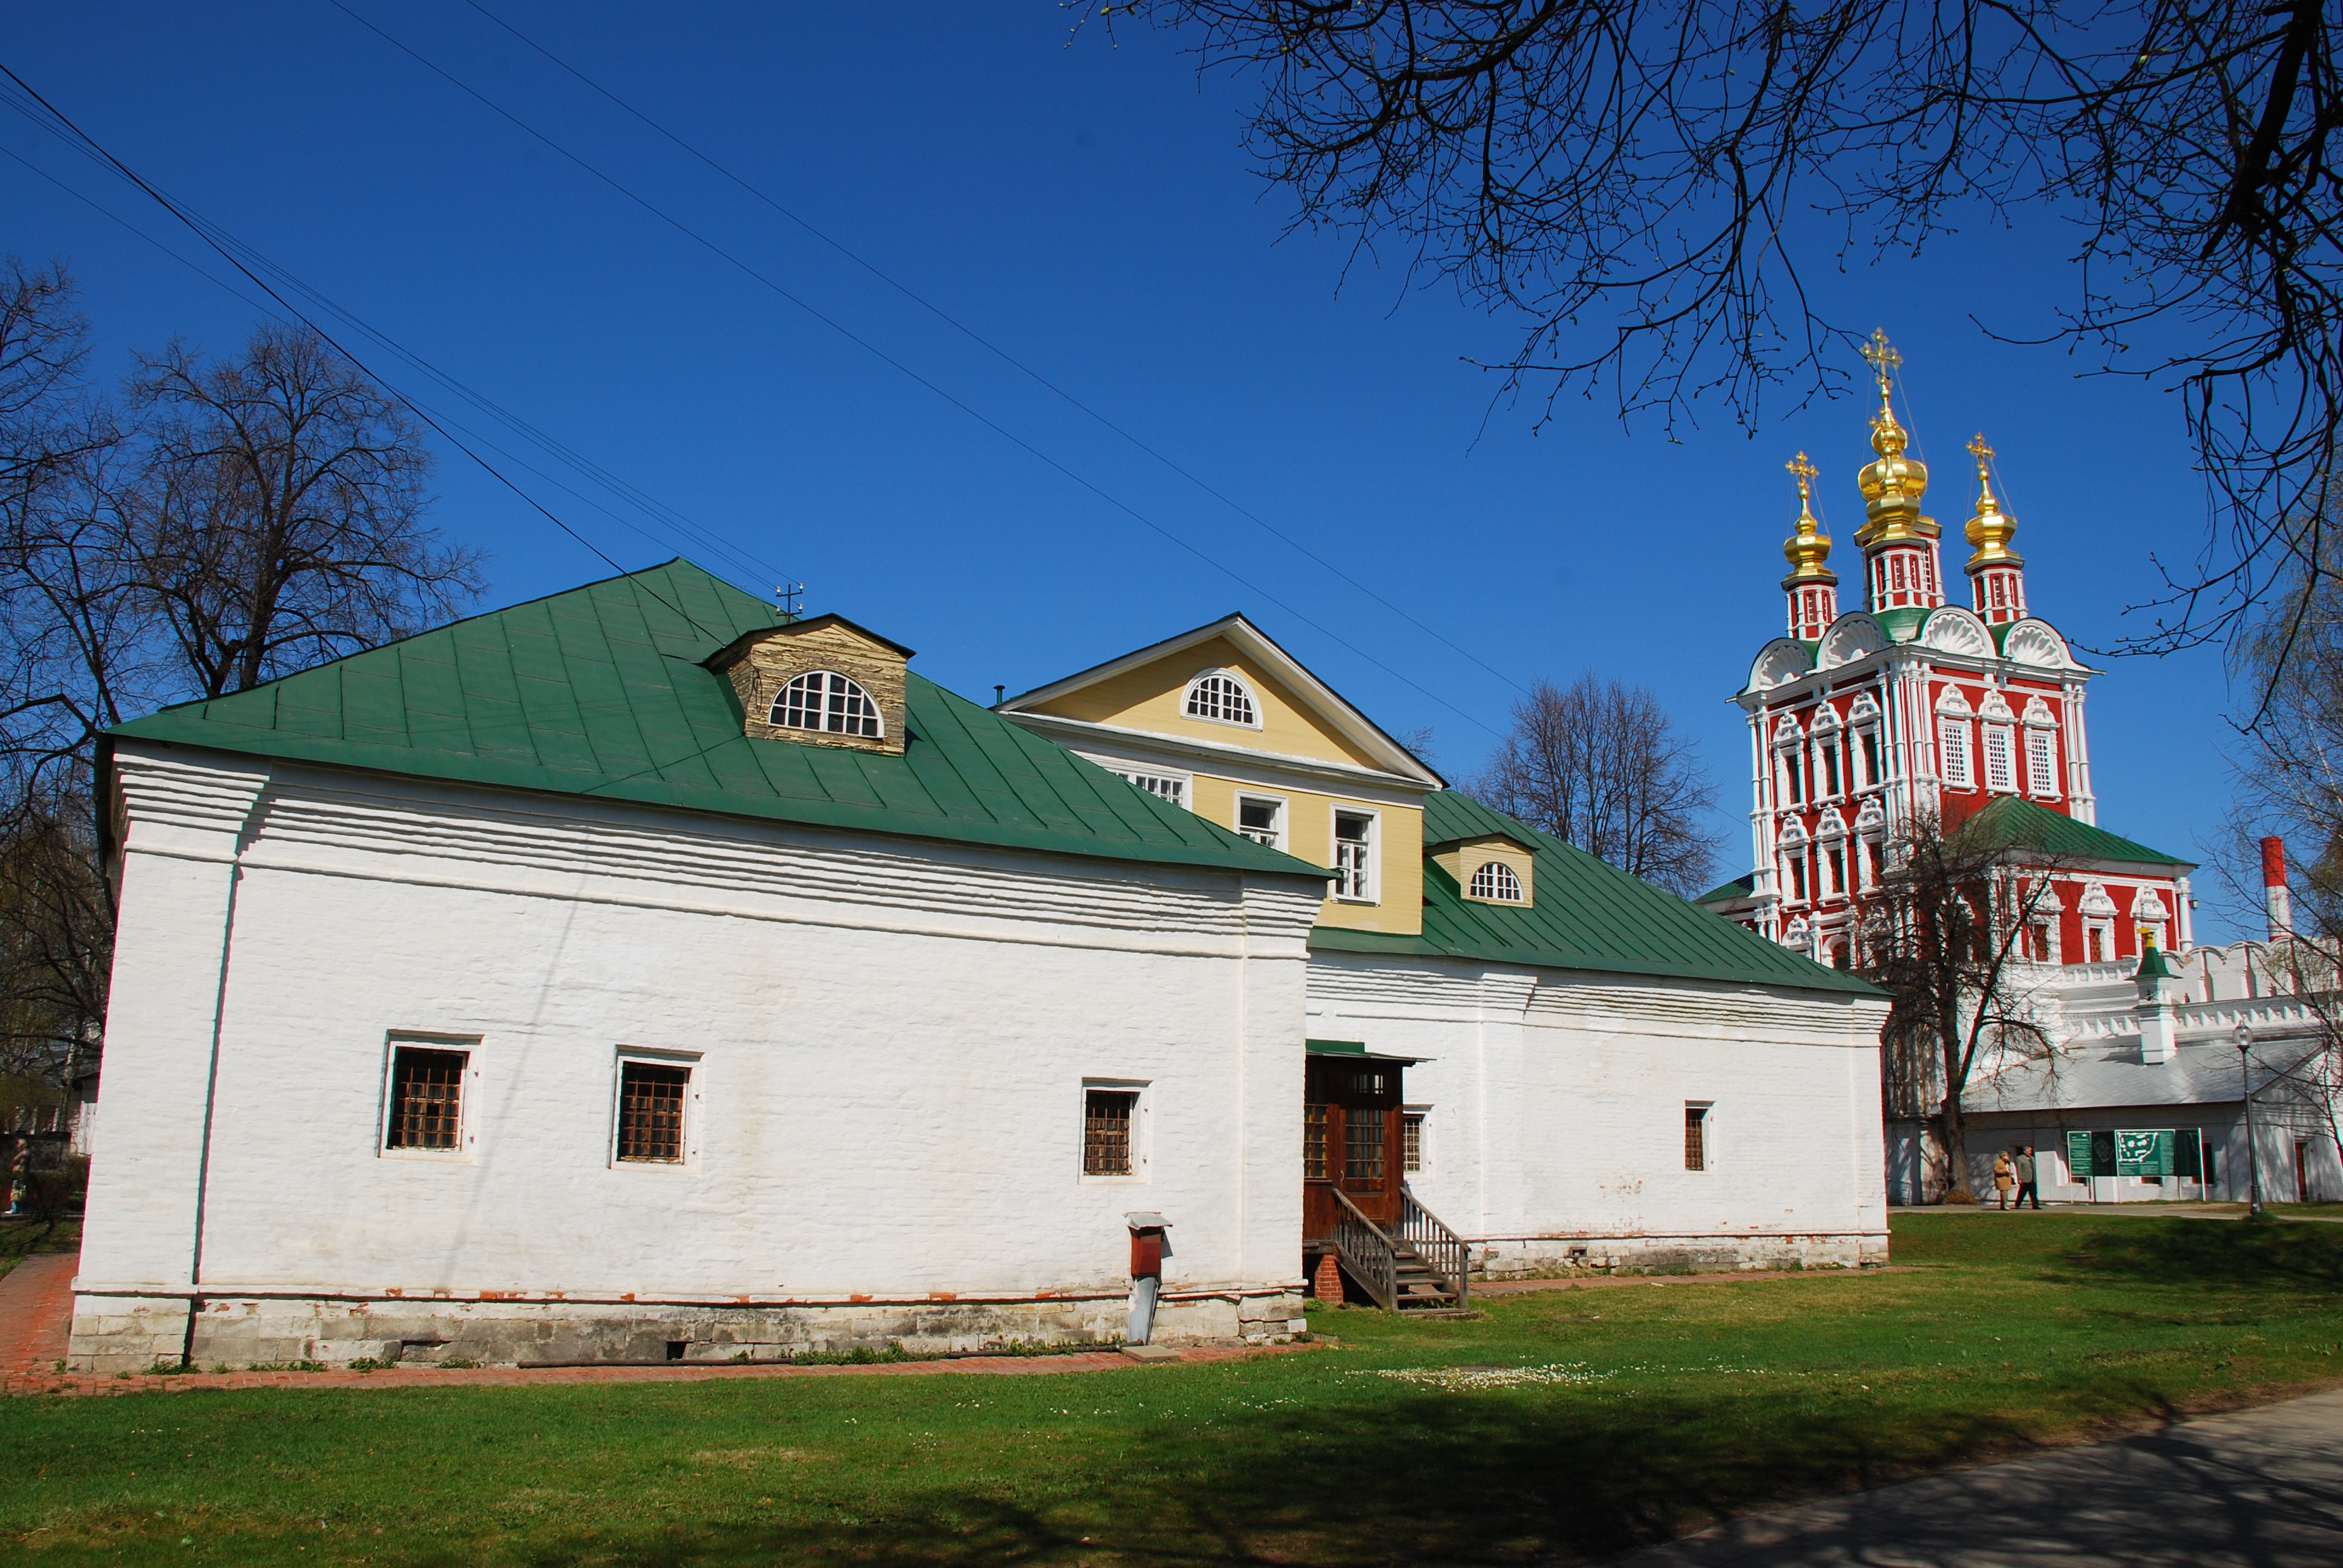
house, town, building, chateau, home, village, cottage, facade, property, church, chapel, nikon, place of worship, monastery, moscow, orthodox, estate, russia, d80, moskau, nikond80, moscou, convent, novodevichy, novodevichyconvent, neighbourhood, manor house, rural area, residential area